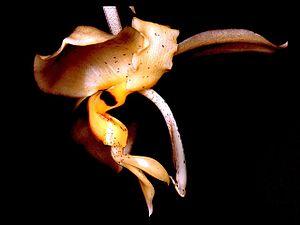
La flore en Colombie se caractérise par une biodiversité importante, avec le taux le plus élevé d'espèces par unité de surface à travers le monde. Plus de 130 000 espèces ont été signalées sur le territoire colombien.